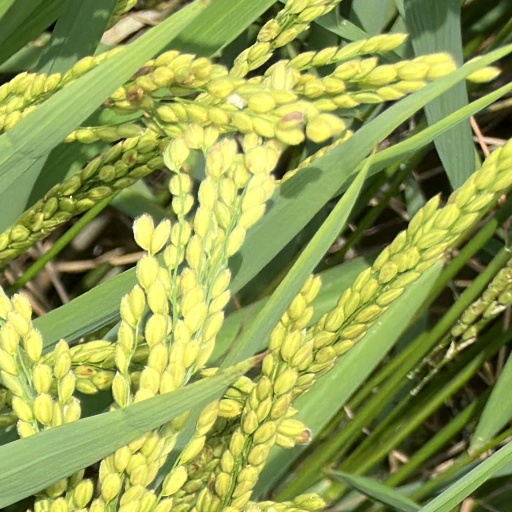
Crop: rice